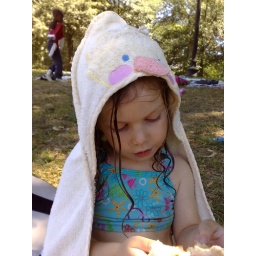
After swimming in the frog pond TheBubster enjoys a hot dog for lunch.